Spread of Islam

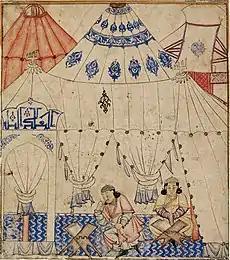
Ilkhanate Empire ruler, Ghazan, studying the Quran (Azerbaijani culture)

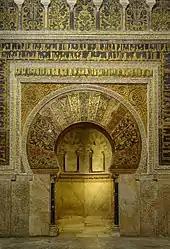
The interior of the Cathedral of Cordoba, formerly the Great Mosque of Córdoba was built in 742. It is one of the finest examples of Islamic architecture in the Umayyad style; inspired the design of other Mosques in Al-Andalus.

Muslim missionaries played a key role in the spread of Islam in India with some missionaries even assuming roles as merchants or traders. For example, in the 9th century, the Ismailis sent missionaries across Asia in all directions under various guises, often as traders, Sufis and merchants. Ismailis were instructed to speak to potential converts in their own language. Some Ismaili missionaries traveled to India and employed effort to make their religion acceptable to the Hindus. For instance, they represented Ali as the tenth avatar of Vishnu and wrote hymns as well as a mahdi purana in their effort to win converts. At other times, converts were won in conjunction with the propagation efforts of rulers. According to Ibn Batuta, the Khaljis encouraged conversion to Islam by making it a custom to have the convert presented to the Sultan who would place a robe on the convert and award him with bracelets of gold. During Delhi Sultanate's Ikhtiyar Uddin Bakhtiyar Khilji's control of the Bengal, Muslim missionaries in India achieved their greatest success, in terms of number of converts to Islam.